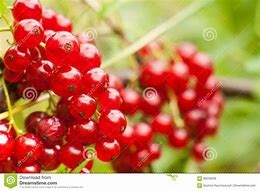
Label: redcurrant